Colorado Rangers

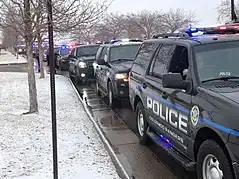
Colorado Ranger patrol vehicles.

The Colorado Rangers provide highly trained, equipped, and experienced personnel to local law enforcement agencies throughout Colorado. Rangers serve the agency without pay and purchase most of their own uniforms and other equipment designated by the agency. Officers of the Colorado Rangers are required to attend P.O.S.T. certified police academies and hold a certification at minimum of Reserve Police Officer. Many of the Rangers who serve, are former full-time or retired police officers who have maintained their training and certification as peace officers. The agency has attracted a unique mix of officers not typically found in a local police force who have full-time careers as doctors, lawyers, CEOs, engineers, military, I.T. professionals, politicians, etc. who also serve throughout the state as police officers.